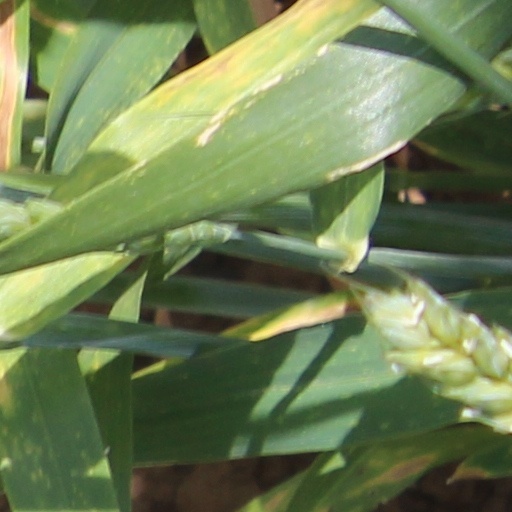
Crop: wheat